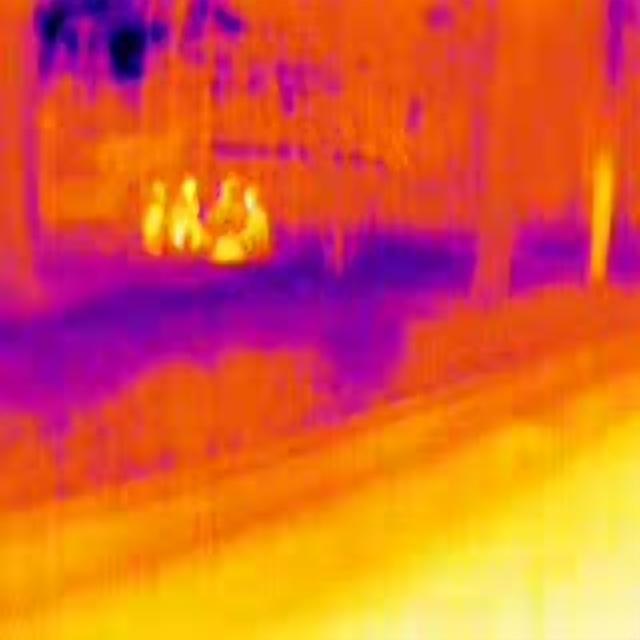
Detected objects:
label: person
label: person
label: person
label: person